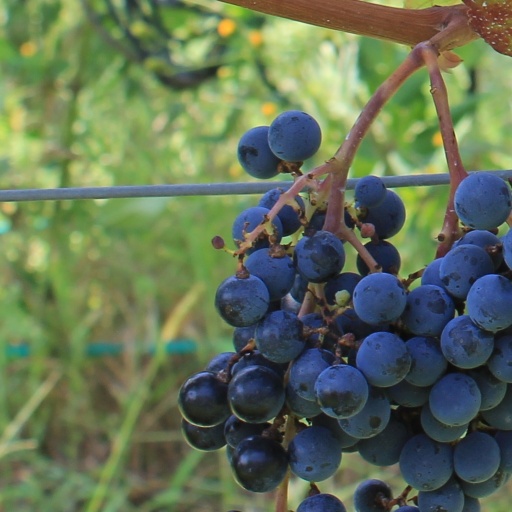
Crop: grape